Great Zab

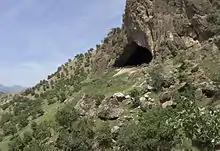
An entrance to a cave in a wooded hillside

Evidence for human occupation of the Zagros reaches back into the Lower Palaeolithic, as evidenced by the discovery of many cave-sites dating to that period in the Iranian part of the mountain range. Middle Palaeolithic stone tool assemblages are known from Barda Balka, a cave-site south of the Little Zab; and from the Iranian Zagros. A Mousterian stone tool assemblage – produced by either Neanderthals or anatomically modern humans – was recently excavated in Erbil. Neanderthals also occupied the site of Shanidar. This cave-site, located in the Sapna Valley, has yielded a settlement sequence stretching from the Middle Palaeolithic up to the Epipalaeolithic period. The site is particularly well known for its Neanderthal burials. The Epipalaeolithic occupation of Shanidar, contemporary with the use of the Kebaran stone tool assemblage, is the oldest evidence for anatomically modern human occupation of the Great Zab basin. The following Protoneolithic, or Natufian, occupation is contemporary with the oldest occupation of the nearby open-air site Zawi Chemi Shanidar. M'lefaat on the Khazir River (a tributary to the Great Zab) was a small village of hunter-gatherers dating to the 10th millennium BCE that was contemporary with the Pre-Pottery Neolithic A in the Levant. An archaeological survey of the Citadel of Erbil, in the plain south of the lower course of the Great Zab, has shown that this site was continuously occupied at least from the 6th millennium BCE upward.